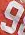
Number: 9